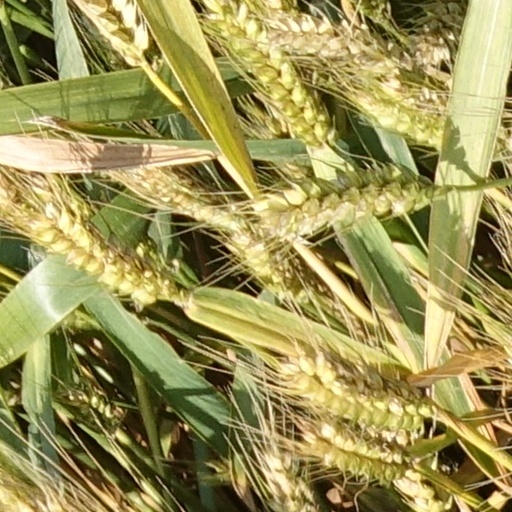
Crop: wheat